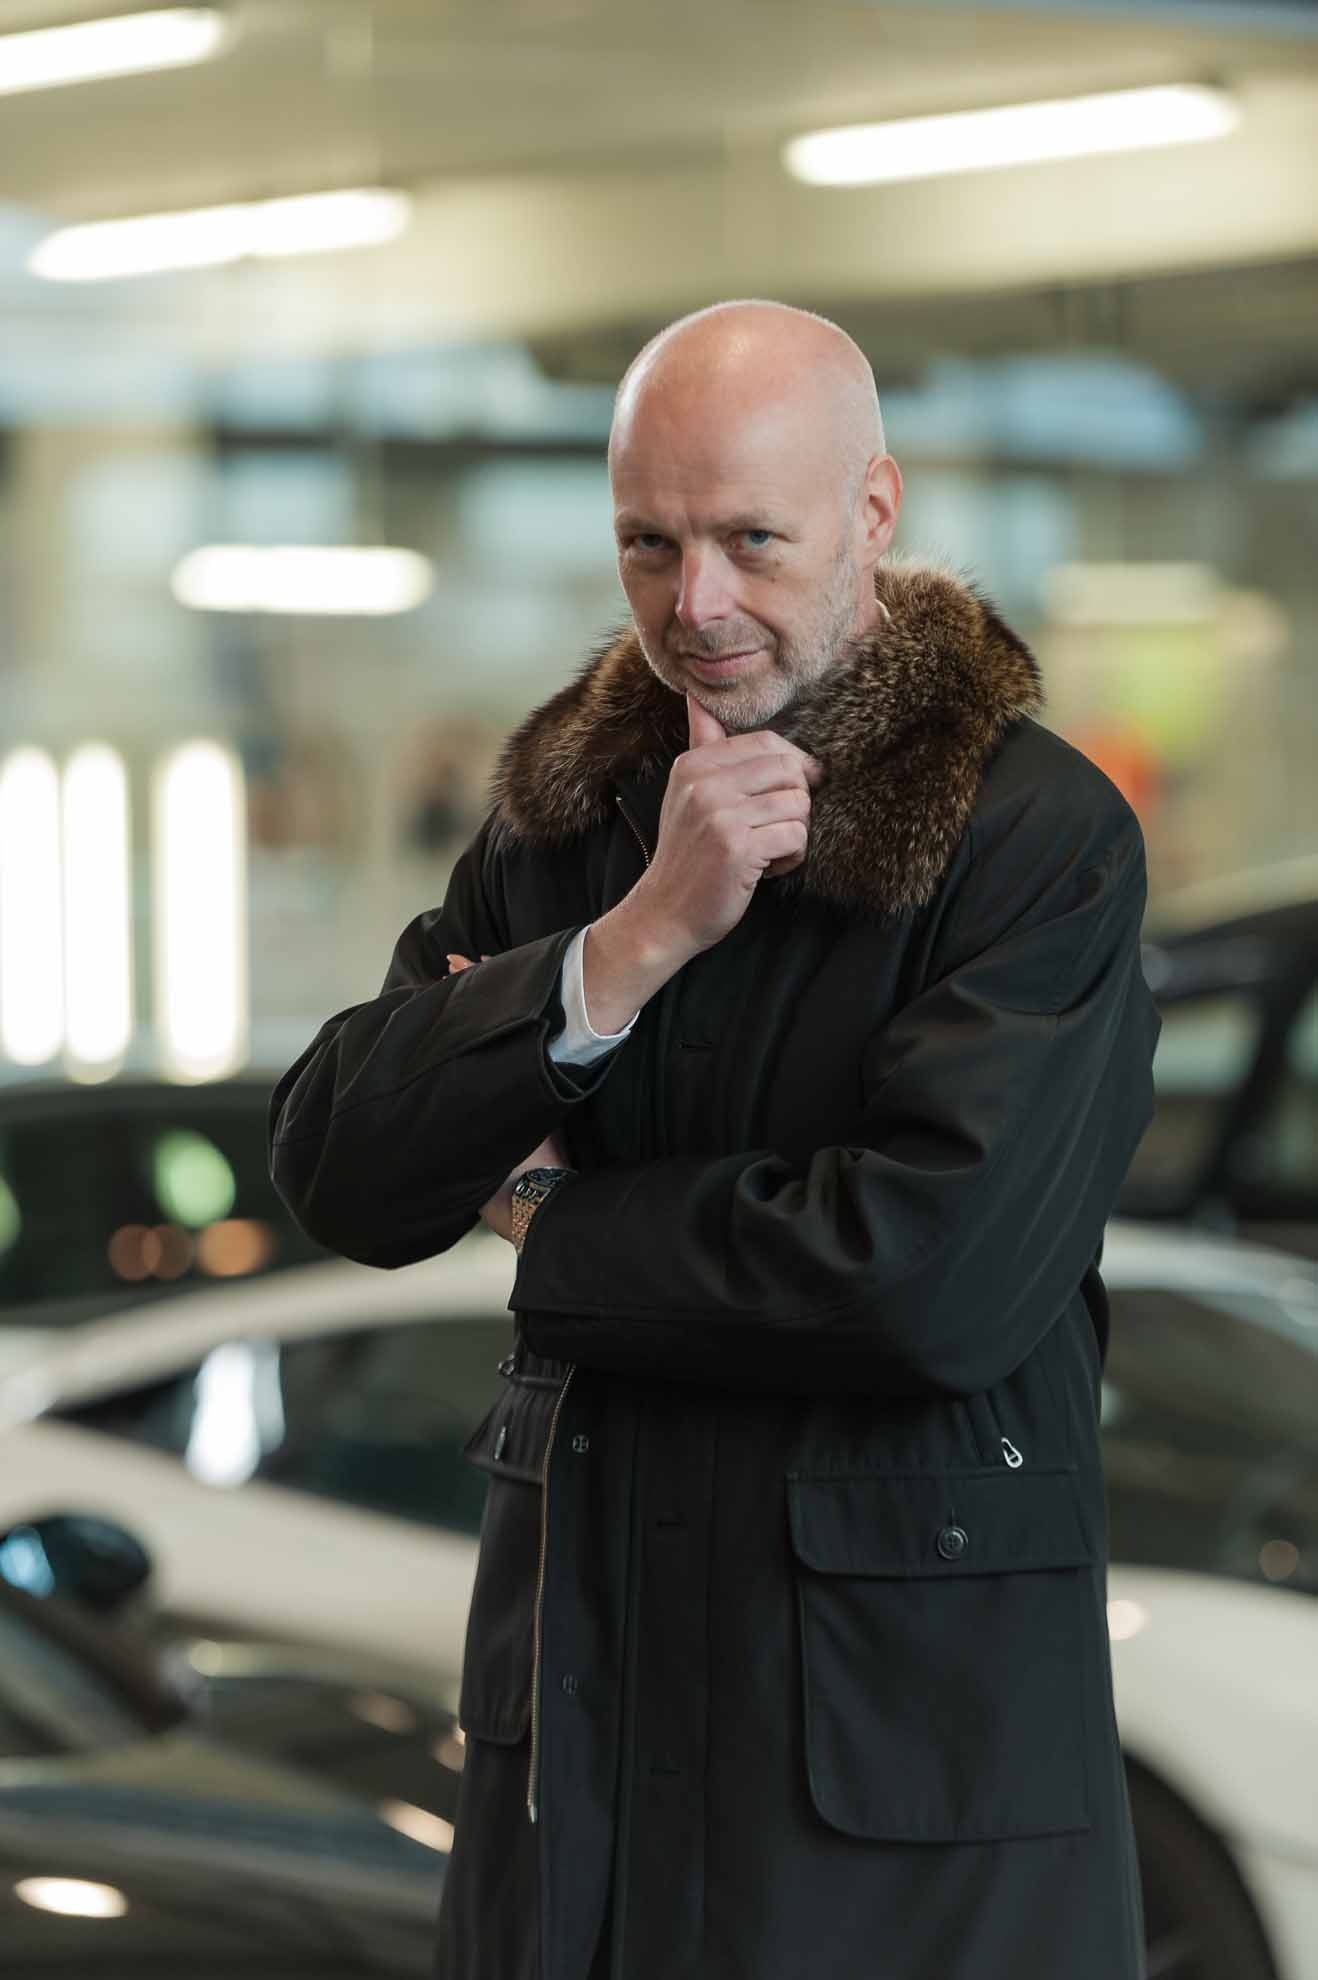
man, portrait, model, coat, auto, fashion, clothing, black, sports car, germany, elegant, lamborghini, businessman, berndbitzer, karinschiel, facial hair